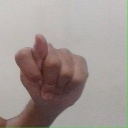
अक्षर: ट